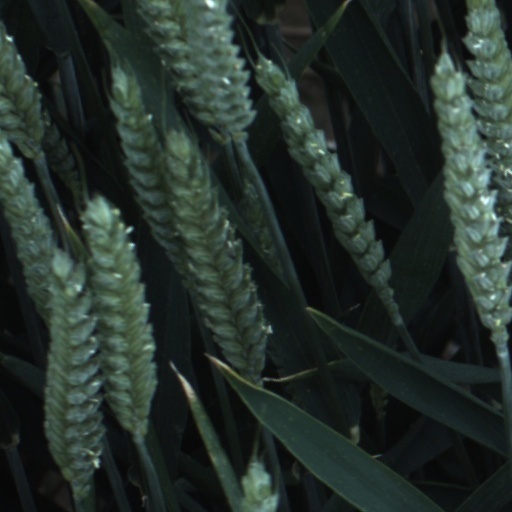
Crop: wheat